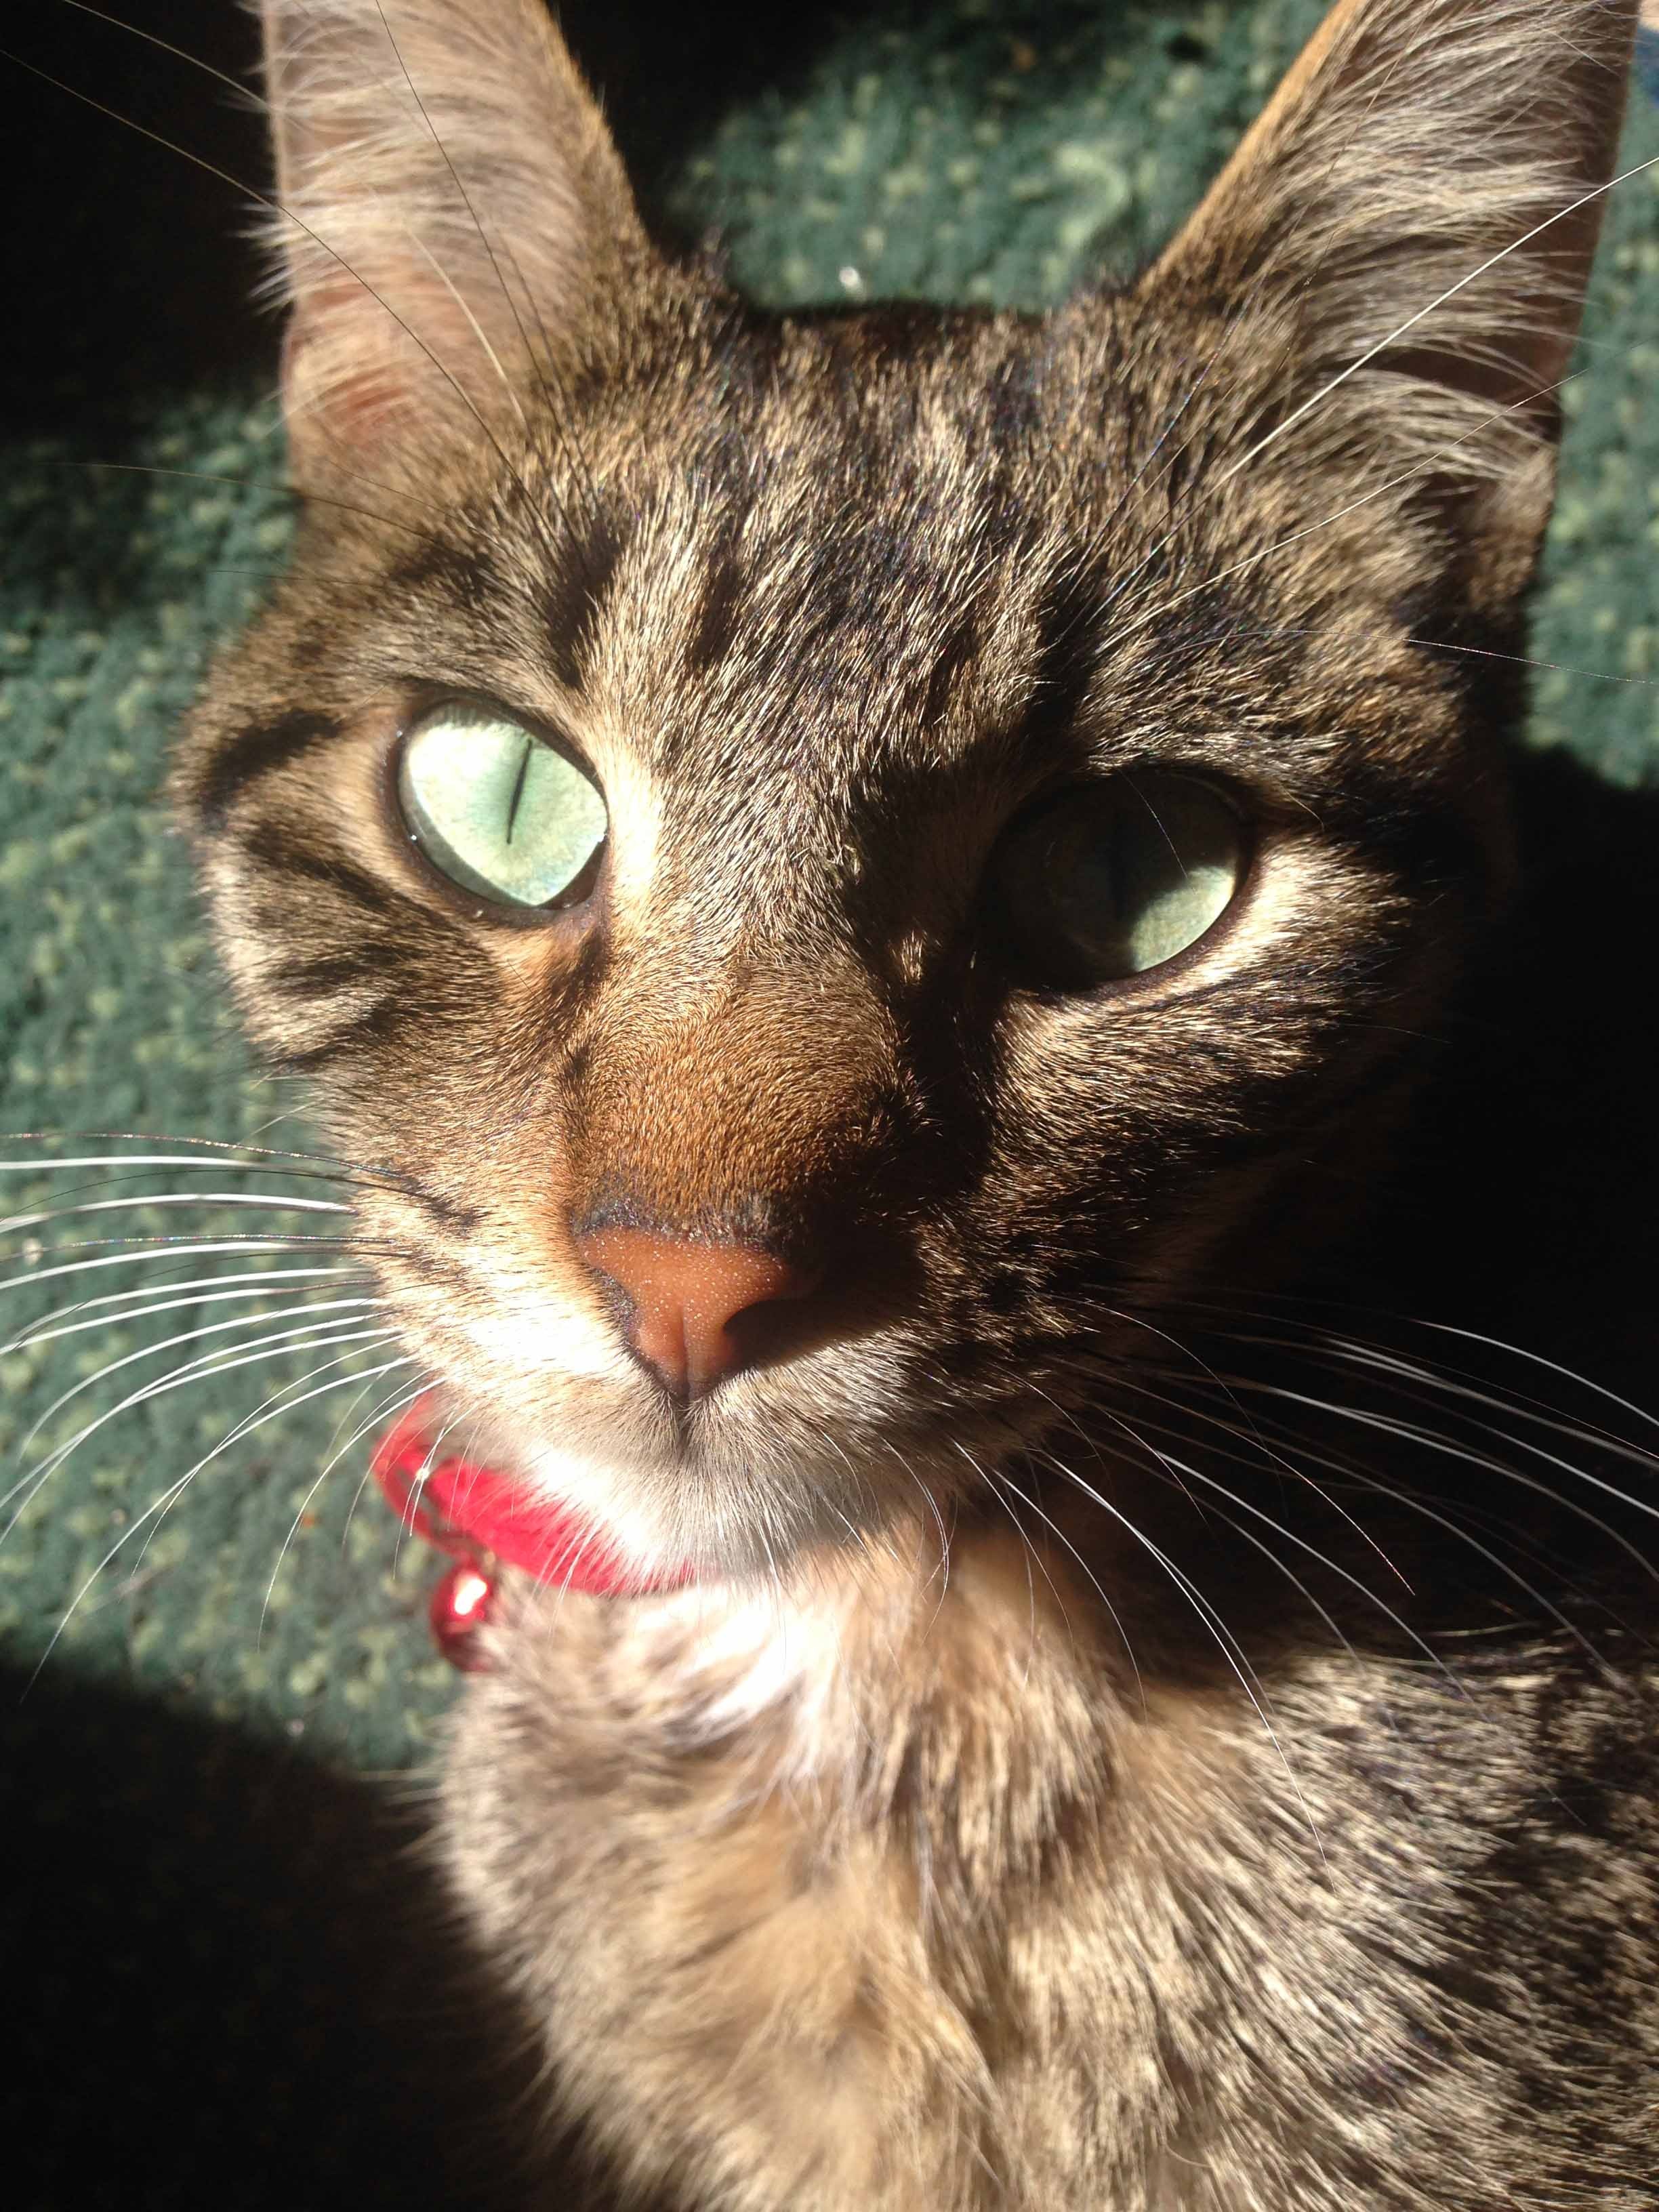
animal, pet, cat, natural, feline, tabby, mammal, fauna, close up, sunny, nose, whiskers, relaxation, snout, head, vertebrate, tabby cat, european shorthair, wild cat, small to medium sized cats, cat like mammal, carnivoran, domestic short haired cat